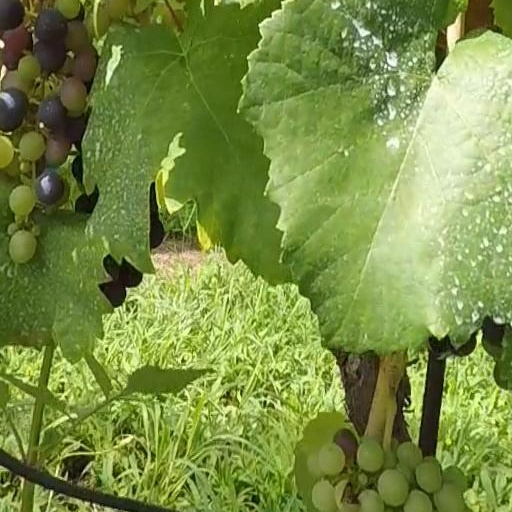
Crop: grape